List of covered bridges in New Brunswick

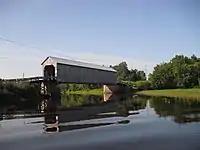
Canaan River New Brunswick, now defunct

In 2018, the 87-year old Bell Bridge, near Hoyt, south of Fredericton, was demolished following flood damage.